Sam Wanamaker Playhouse

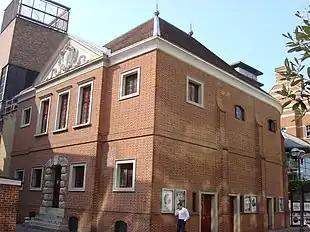
The Sam Wanamaker Playhouse, the Globe's replica Jacobean theatre

The Sam Wanamaker Playhouse is an indoor theatre forming part of the Shakespeare's Globe complex, along with the recreated Globe Theatre on Bankside in Southwark, London. Built by making use of 17th-century plans for an indoor English theatre, the playhouse recalls the layout and style of the Blackfriars Theatre (which also existed in Shakespeare's time), although it is not an exact reconstruction. Unlike the Globe, the original Blackfriars was not in Southwark but rather across the river.